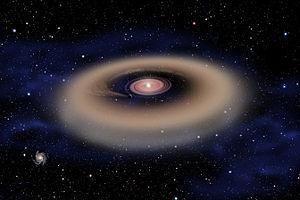
Un disque protoplanétaire est un disque circumstellaire constitué de gaz et de poussières à partir duquel se forment les corps.